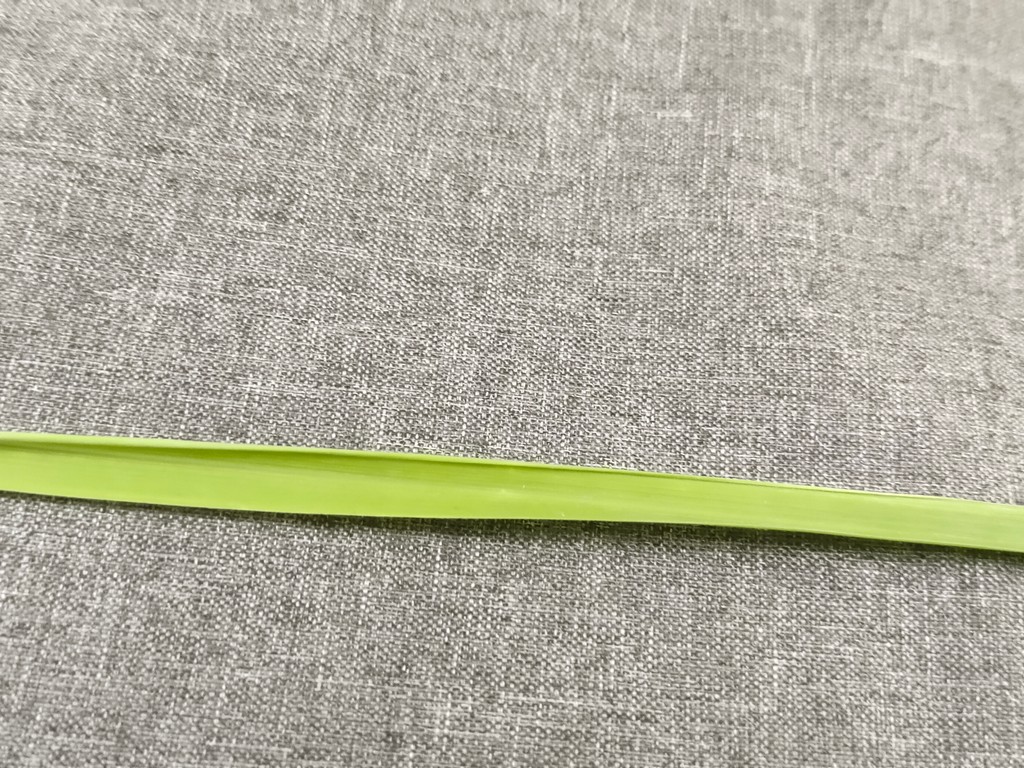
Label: Healthy